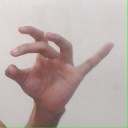
अक्षर: ओ